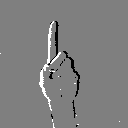
ASL letter: d